Jeje Lalpekhlua

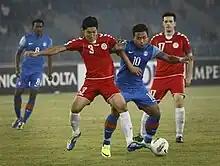
Lalpekhlua ("No 10") in action against Afghanistan in 2011

On 23 February 2011, Lalpekhlua played his first international game and scored his first goal for the Indian U-23 team in the 2–1 victory over Myanmar. On 21 March 2011, Lalpekhlua made his senior debut in the 2012 AFC Challenge Cup qualification match against Chinese Taipei and also scored his first goal. On 23 March 2011, Lalpekhlua scored two more goals in his second match against Pakistan, also in the Challenge Cup qualifiers. On 25 March, he scored the fourth goal of his senior international career in a draw against Turkmenistan. On 28 July 2011, Lalpekhlua scored a goal in a 2–2 draw against the United Arab Emirates in the 2014 FIFA World Cup qualification phase. The draw was a historic moment, but it wasn't enough to help India advance as they lost 3–0 in the first leg. Then, on 16 November 2011, Lalpekhlua scored against Malaysia in a 3–2 friendly win. After impressing in a trial with Rangers of Scotland, Lalpekhlua participated in his first competitive tournament, the SAFF Cup and started the first match of the tournament against Afghanistan on 3 December 2011. His first goal did not come until 7 December 2011, when he scored against Sri Lanka. Then, he followed it up by scoring in the final as India defeated Afghanistan 4–0 at the Jawaharlal Nehru Stadium in New Delhi on 11 December 2011.